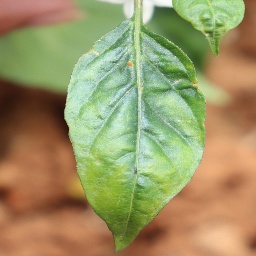
Label: mites_and_trips